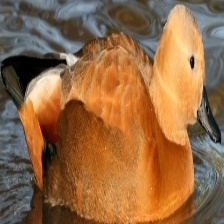
Species: RUDDY SHELDUCK
Scientific name: TADORNA FERRUGINEA
ImageNet parent category: drake